José Ángel Biel

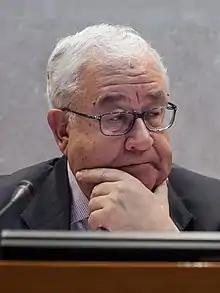
Biel in 2015

José Ángel Biel Rivera (born 1 May 1946) is a Spanish former politician. As a member of the Union of the Democratic Centre (UCD) he was elected to the Constituent Cortes and the Senate in the Spanish transition to democracy.